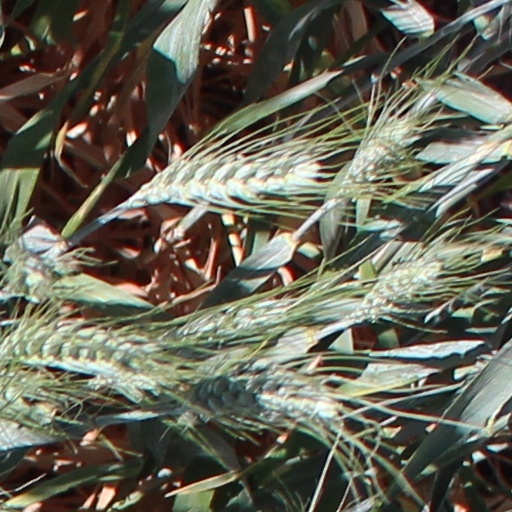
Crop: wheat